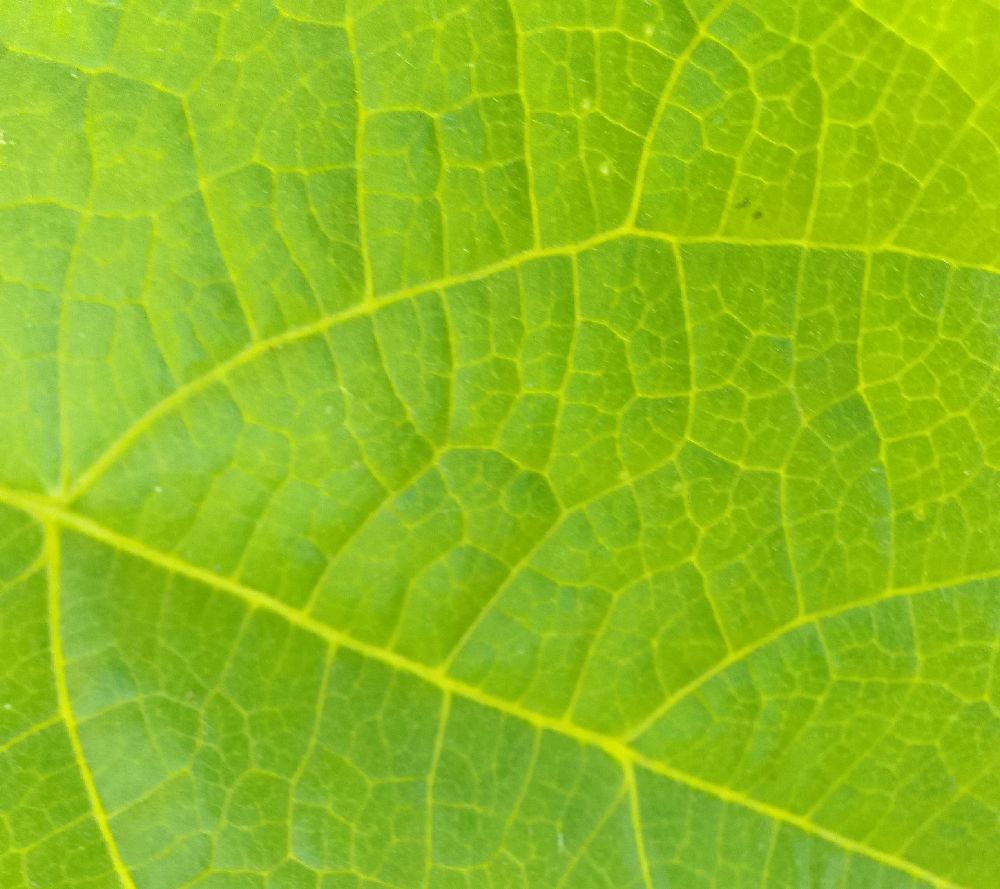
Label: healthy